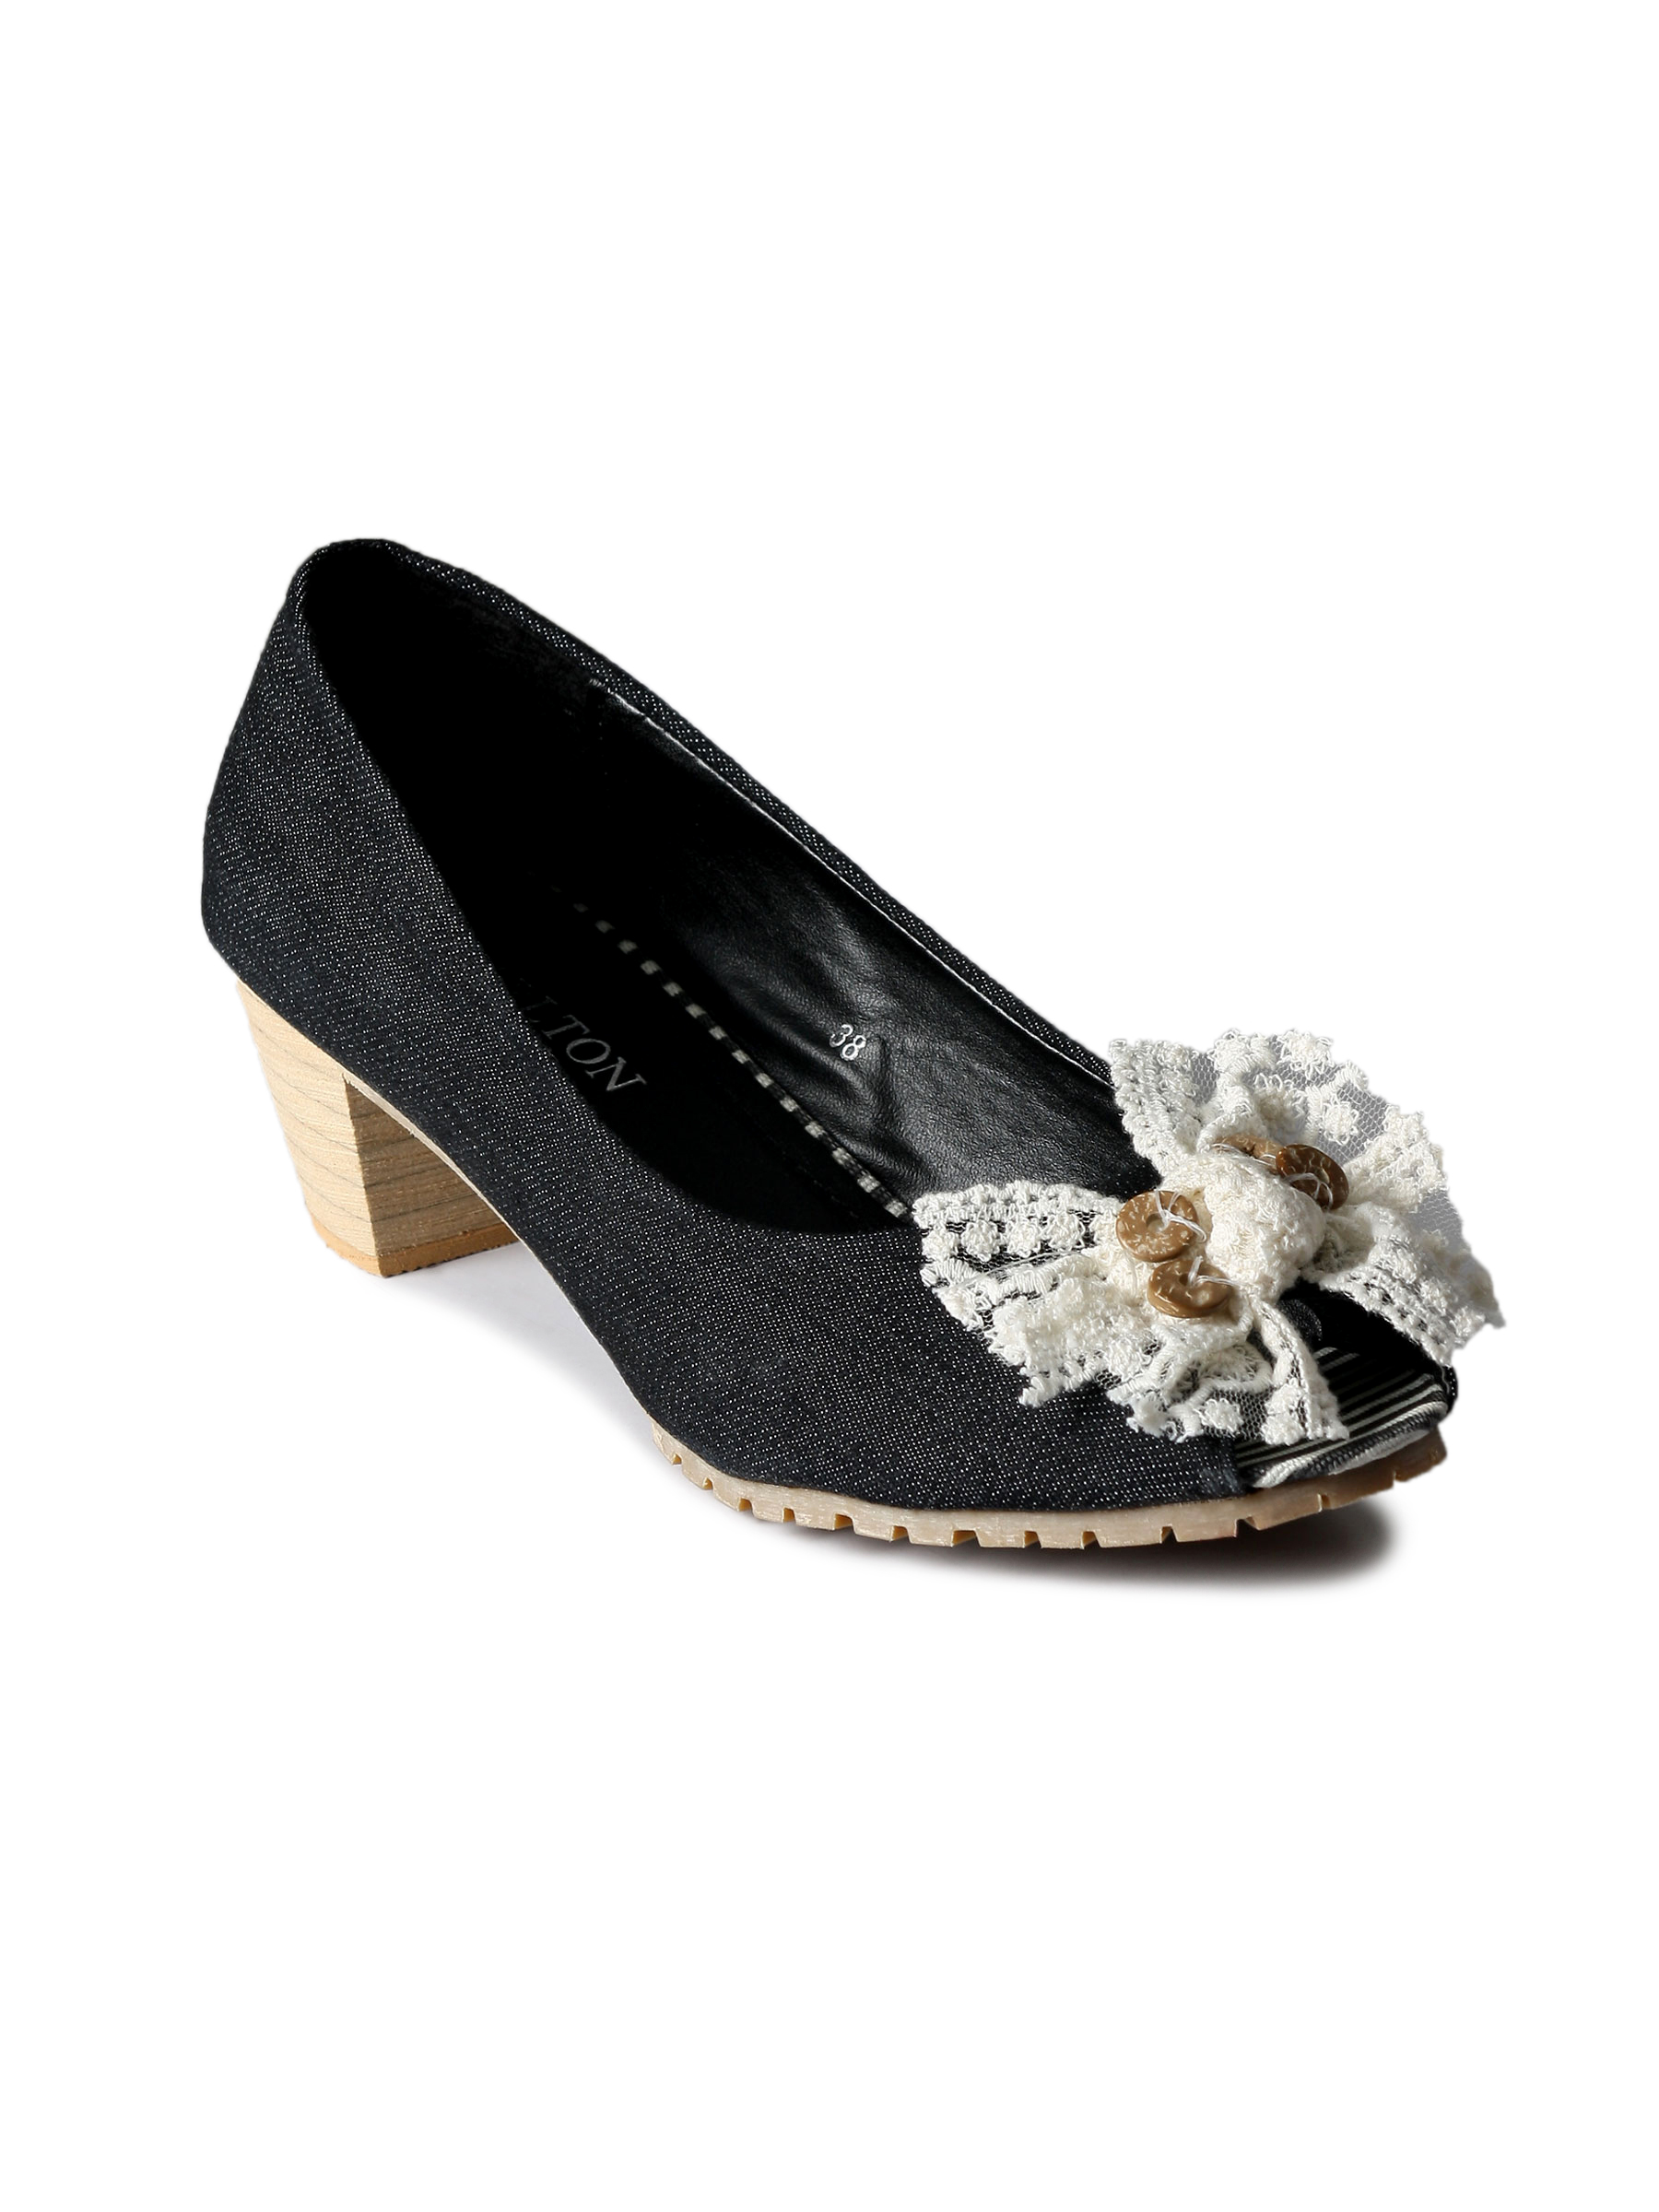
Carlton London Women Black Heels
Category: Footwear / Shoes / Heels
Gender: Women
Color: Black
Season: Spring 2013
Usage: Casual